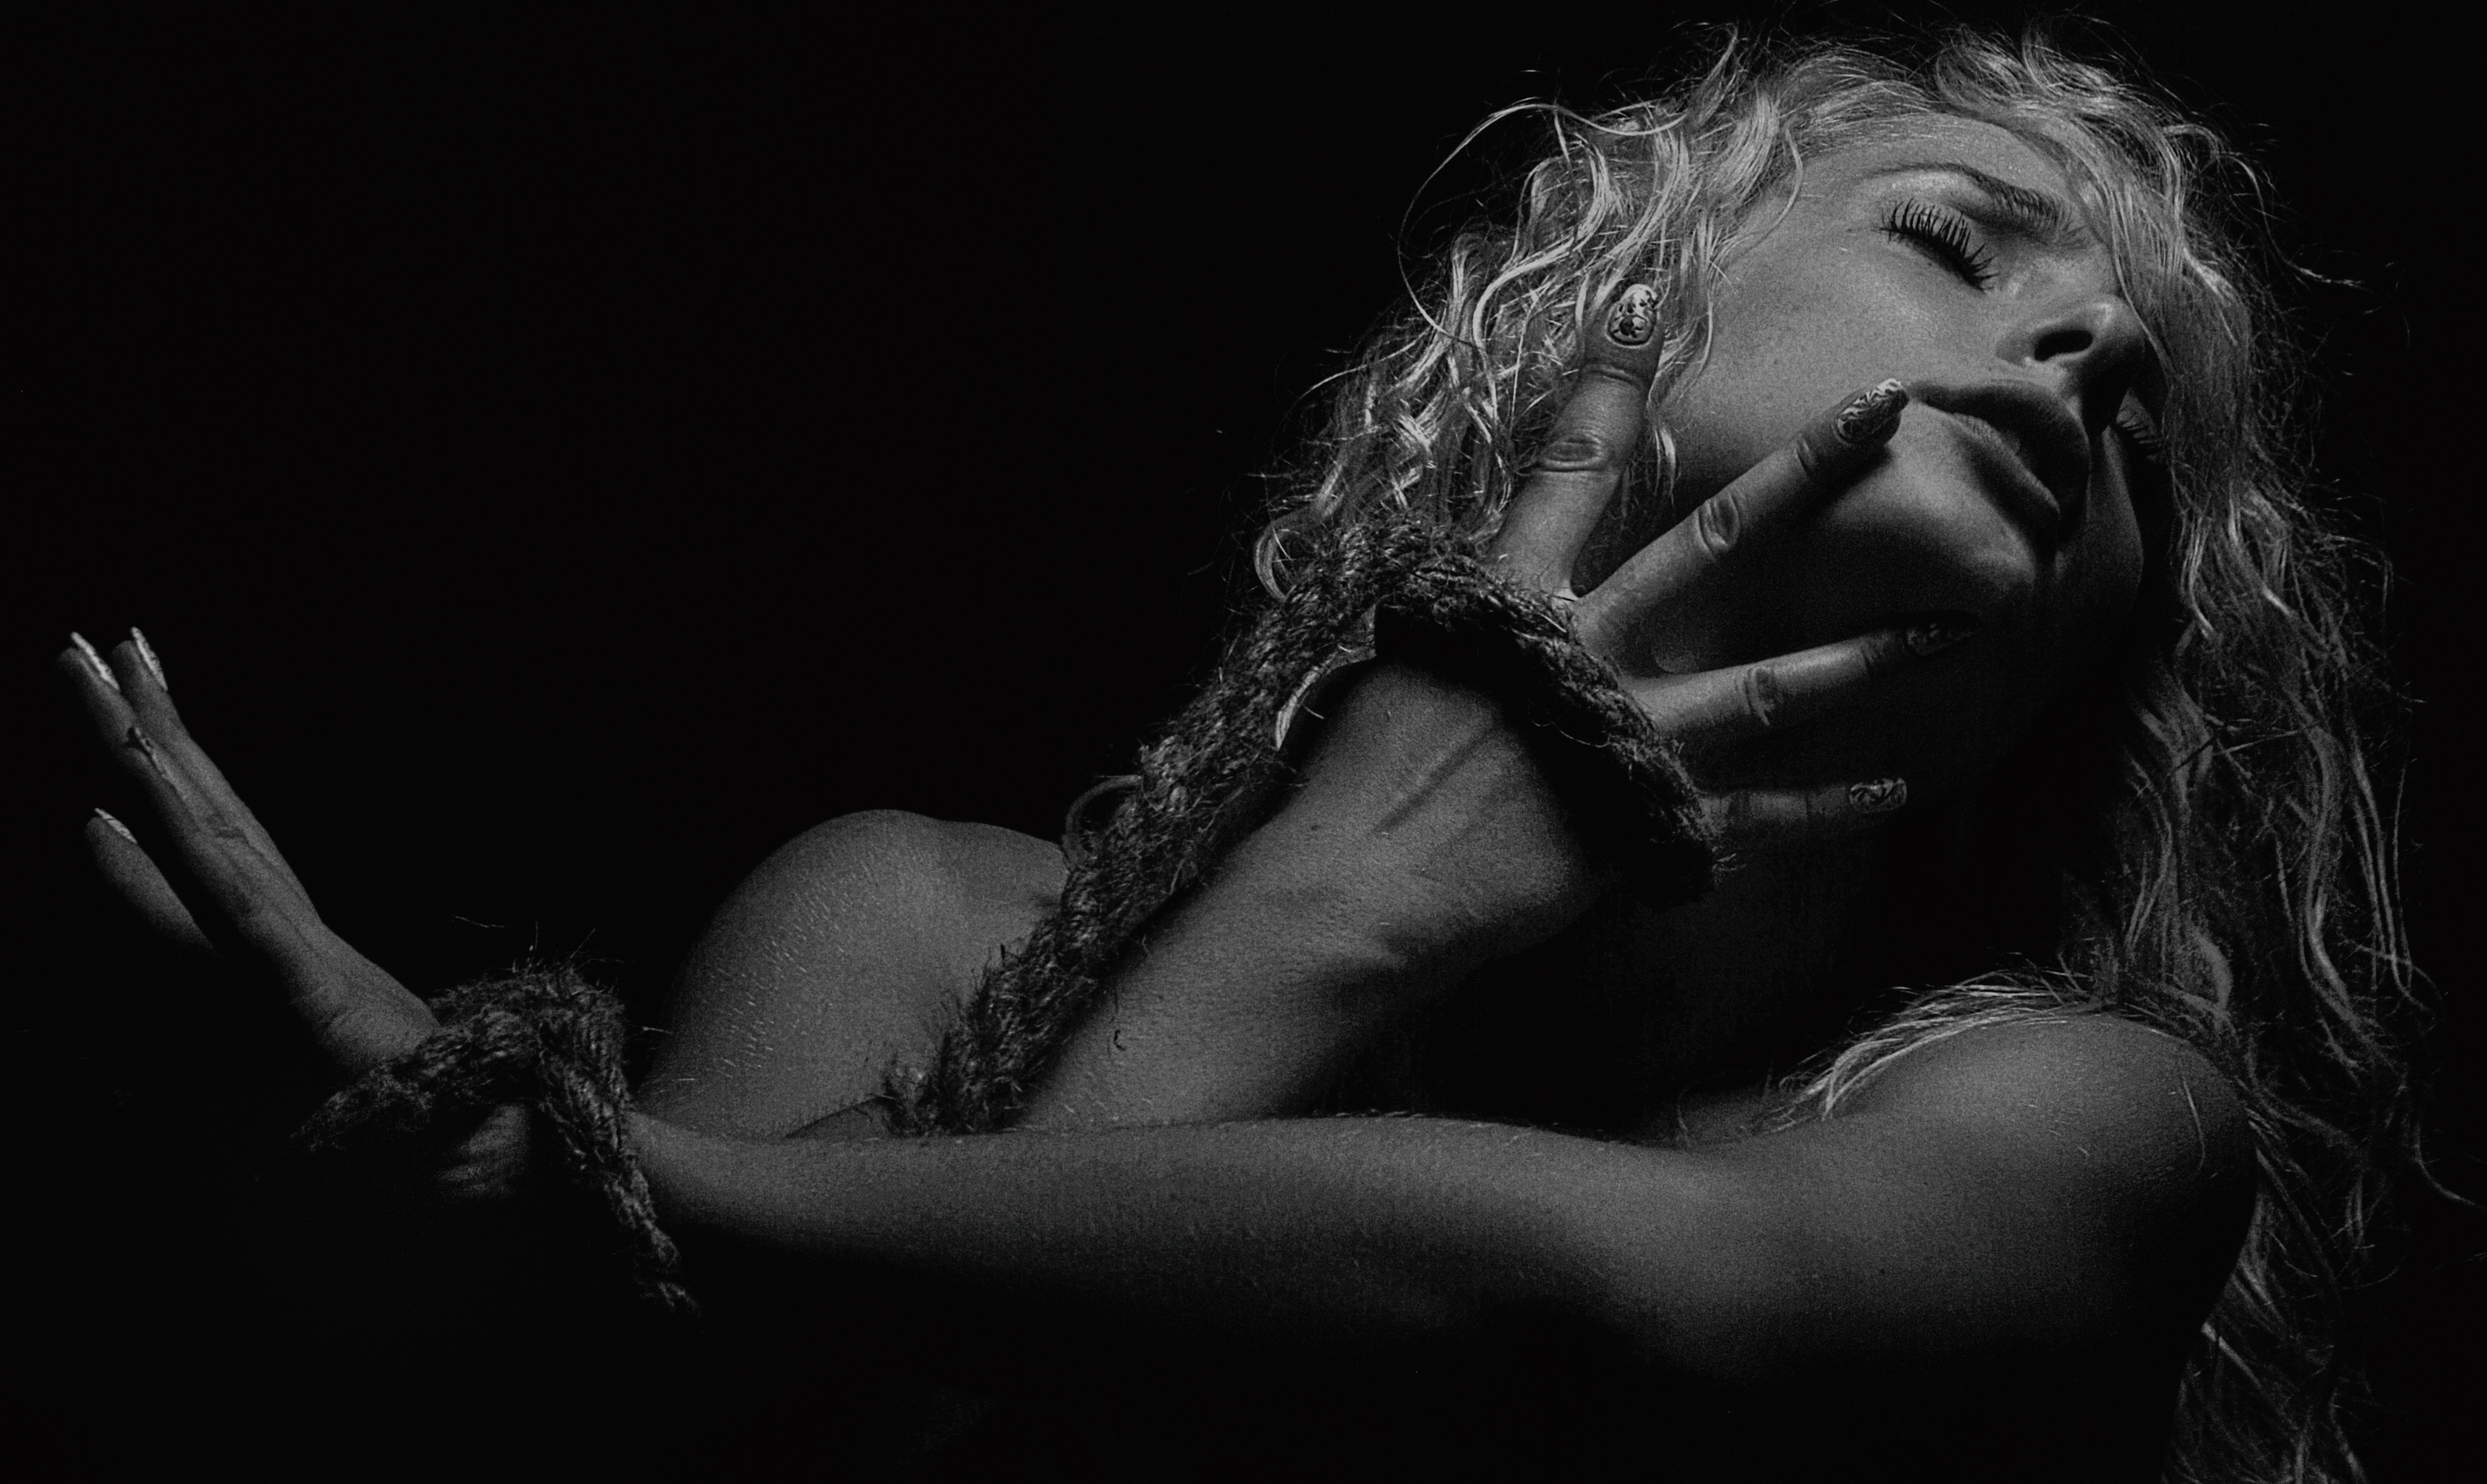
portrait, girl, body, retro, face, beautiful, look, studio, monochrome, donate, lip, mouth, human body, flash photography, jaw, neck, gesture, style, elbow, chest, thigh, art, long hair, art model, beard, monochrome photography, human leg, Barechested, entertainment, close up, musician, darkness, facial hair, audio equipment, flesh, portrait photography, tattoo, sitting, rock, performing arts, singer, fur, still life photography, photo shoot, music, performance, model, fictional character